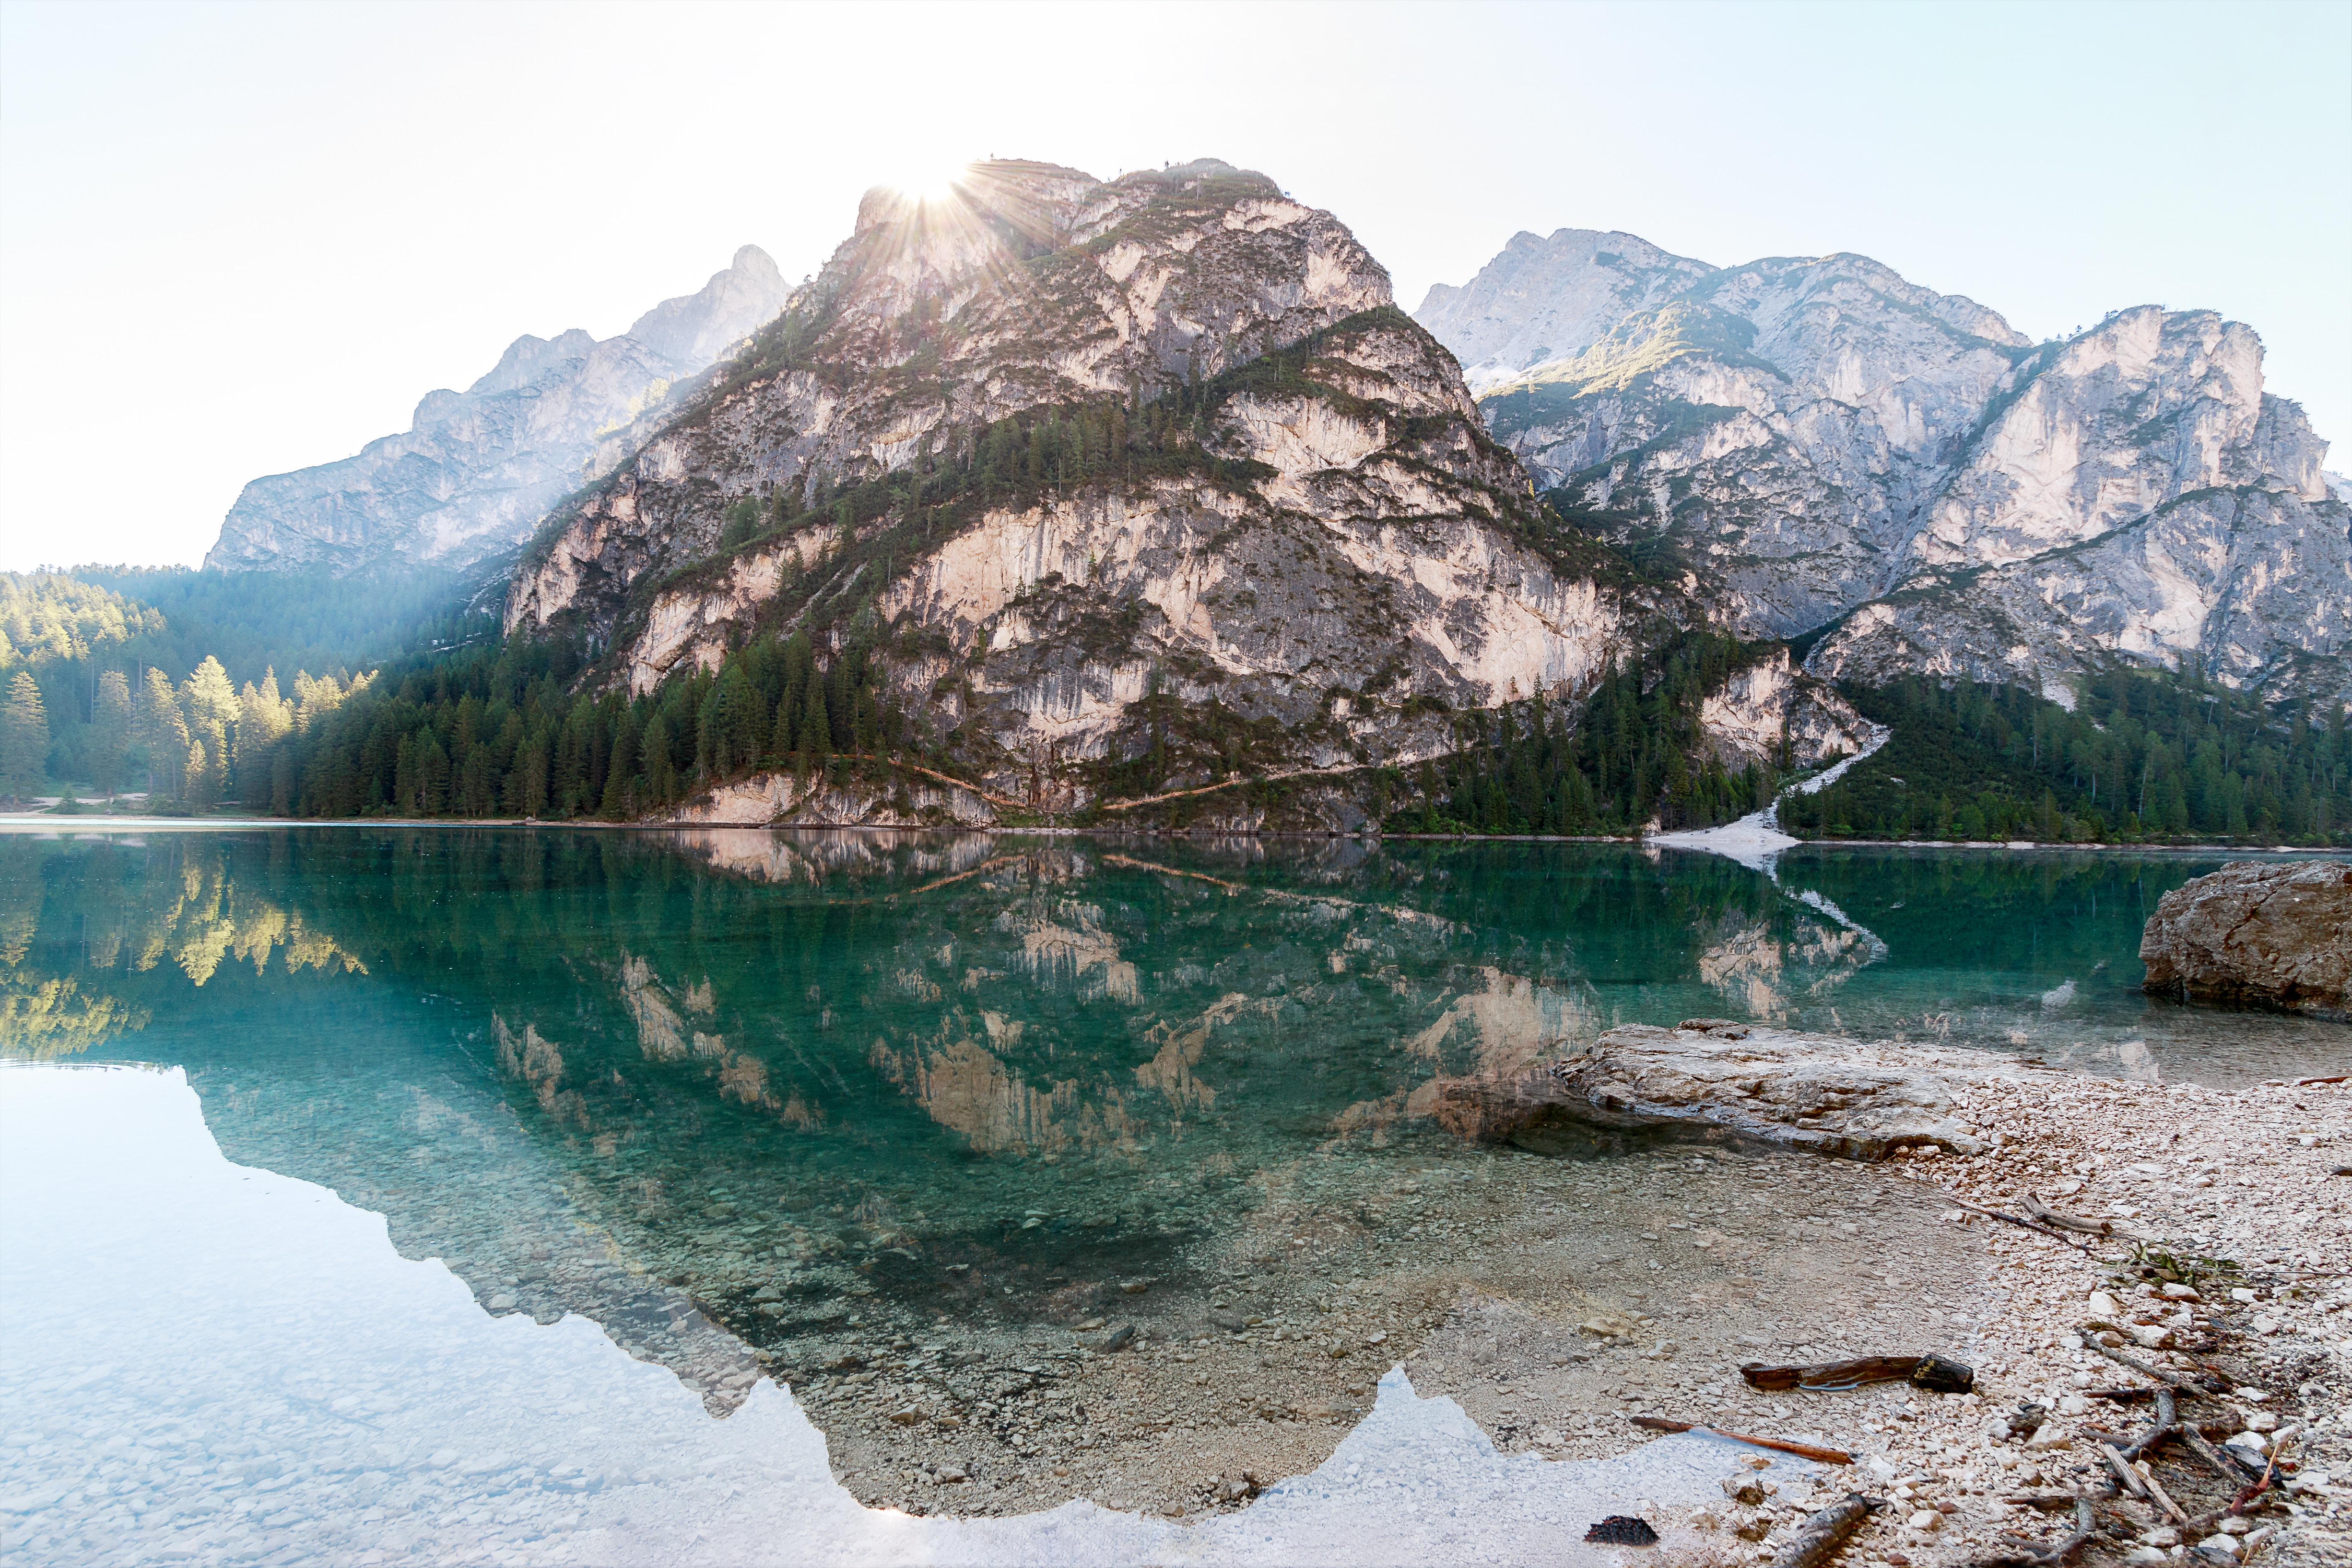
landscape, tree, water, nature, wilderness, mountain, winter, sky, shore, lake, mountain range, reflection, reservoir, national park, sun flare, bank, cool image, alps, fell, cool photo, moraine, tarn, glacial lake, mountainous landforms, glacial landform, mount scenery